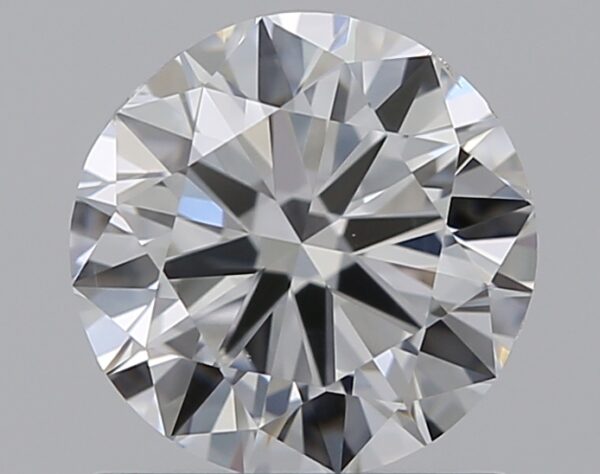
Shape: round
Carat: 0.81
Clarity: SI1
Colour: E
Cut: EX
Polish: EX
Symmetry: EX
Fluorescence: N
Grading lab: GIA
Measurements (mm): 5.92 x 5.95 x 3.7